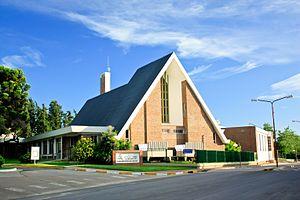
Le sanitarium adventiste de River Plate est un centre hospitalier adventiste situé dans le village de Libertador San Martín, dans la province d'Entre Ríos en Argentine. C’est la première institution médicale adventiste d’Amérique du Sud.